Roaring Creek (Pennsylvania)

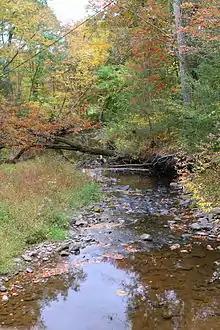
Roaring Creek in its upper reaches

The watershed of Roaring Creek has an area of . The watershed occupies parts of Columbia County, Montour County, Northumberland County, and Schuylkill County. Most of the watershed is in Columbia County and smaller areas are in Montour County and Northumberland County. Only a very small area in its upper reaches is in Schuylkill County. The watershed is in the Lower North Branch Susquehanna drainage basin. The creek's mouth is in the United States Geological Survey quadrangle of Danville. However, its source is in the quadrangle of Shumans. The creek also passes through the quadrangle of Catawissa. Other quadrangles that the watershed is in include Shamokin, Ashland, and Mount Carmel. The creek flows in a generally northwesterly direction and serves as the border between Montour County and Columbia County in its last . Roaring Creek is one of three major streams draining the southern part of Columbia County.